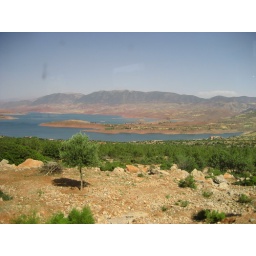
A fuckin lake in the mountains